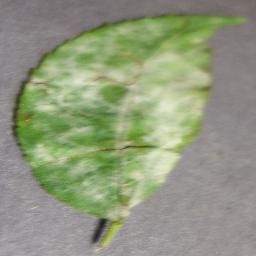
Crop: cherry
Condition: (including_sour)_powdery_mildew